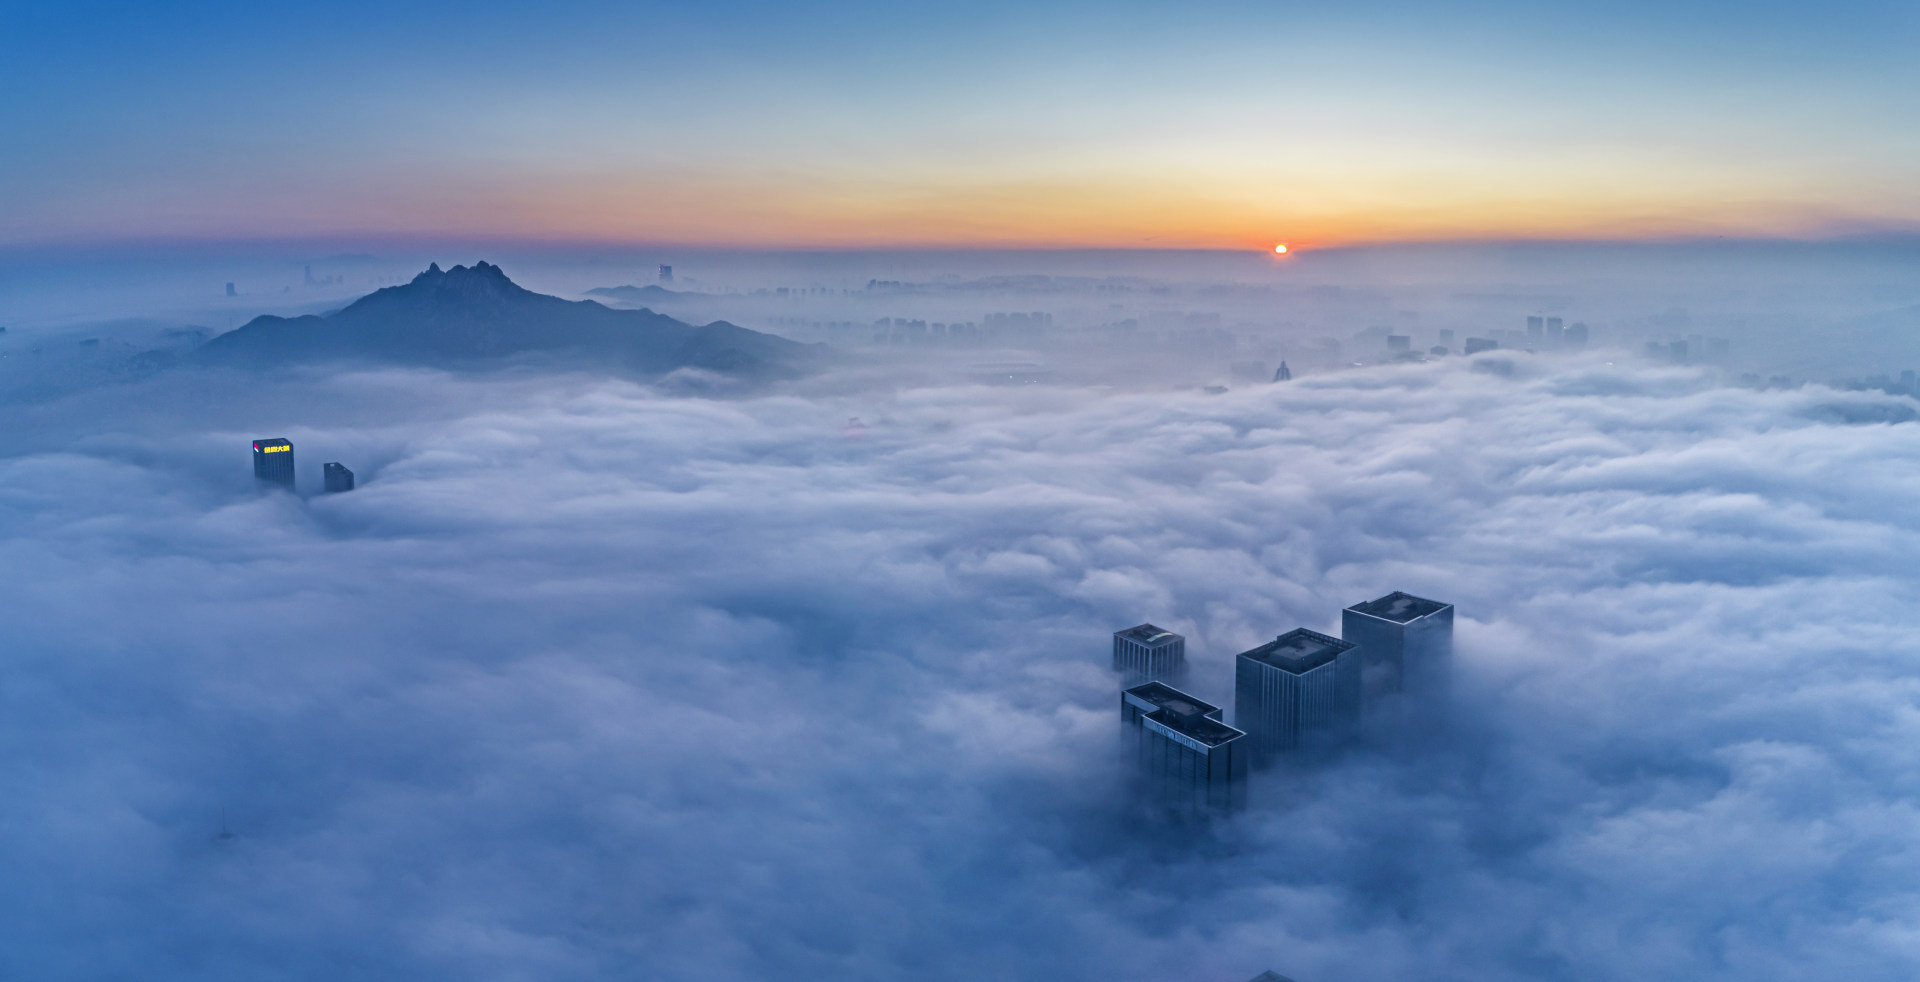
sky, blue, atmosphere, natural environment, cloud, atmospheric phenomenon, ice, horizon, ocean, arctic, winter, calm, landscape, sea, freezing, photography, evening, ice cap, dawn, city